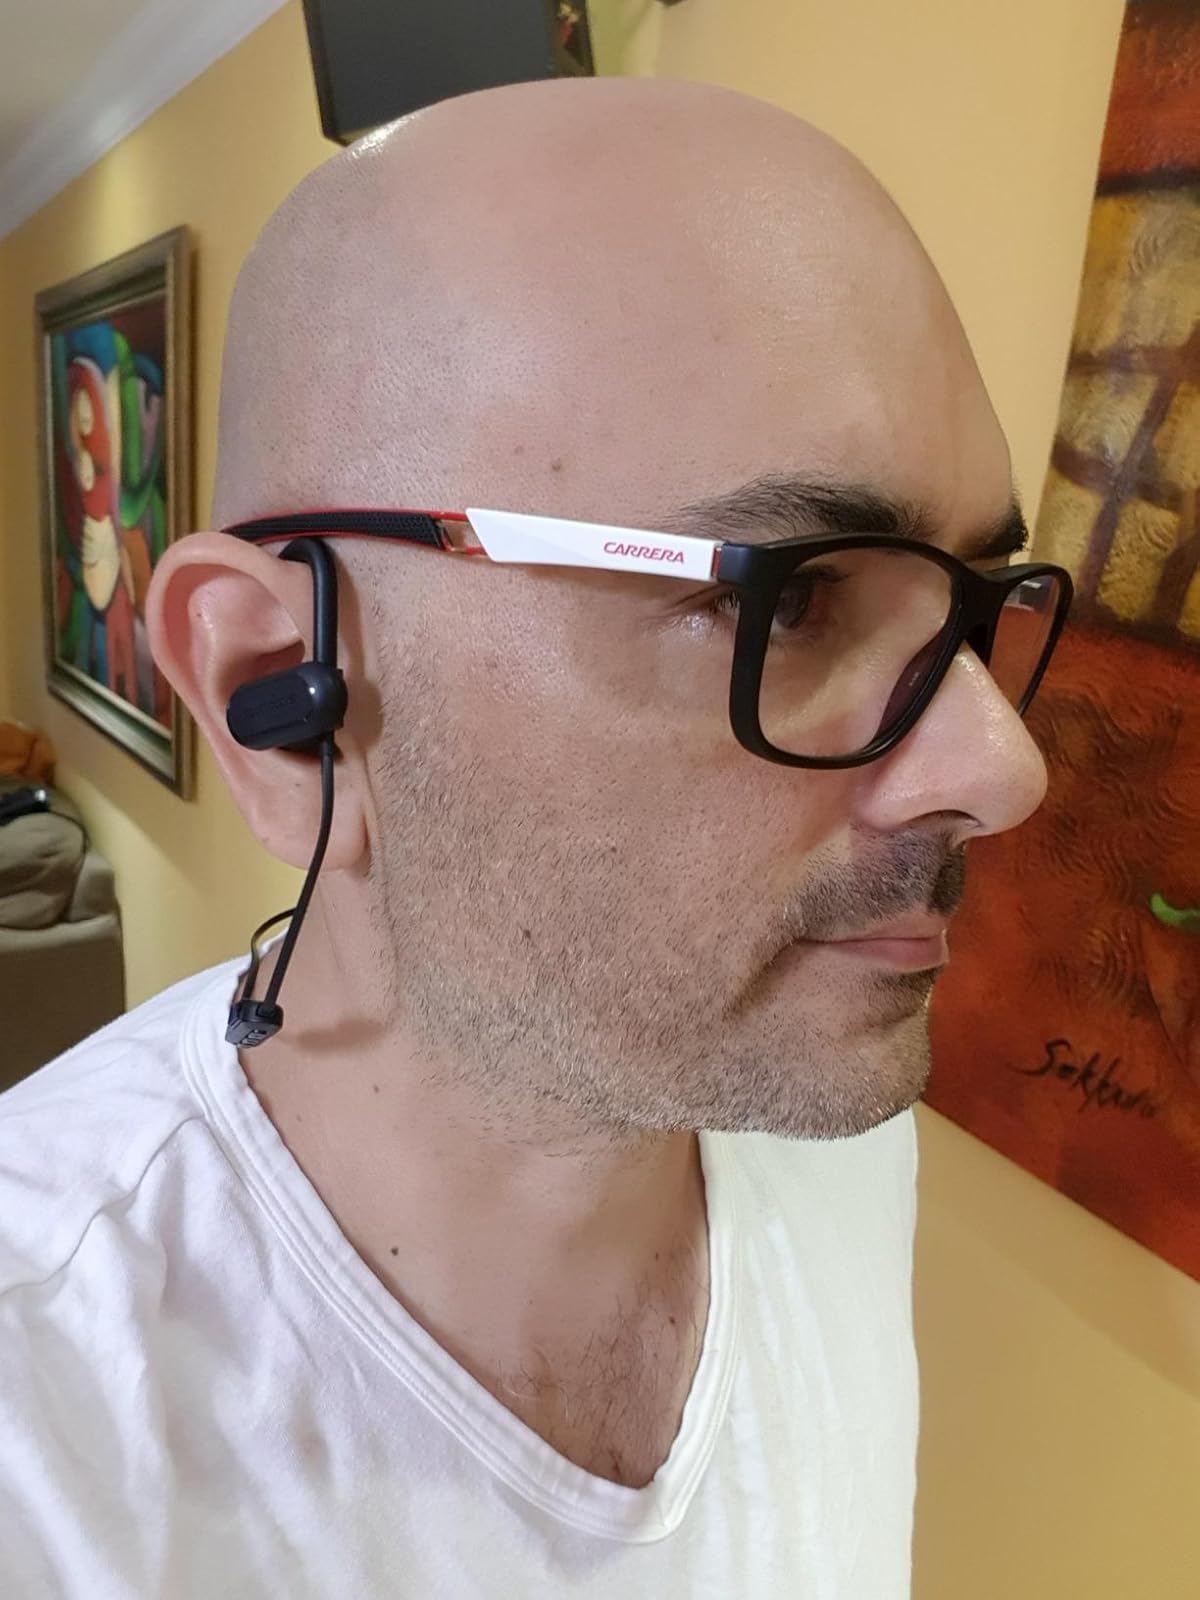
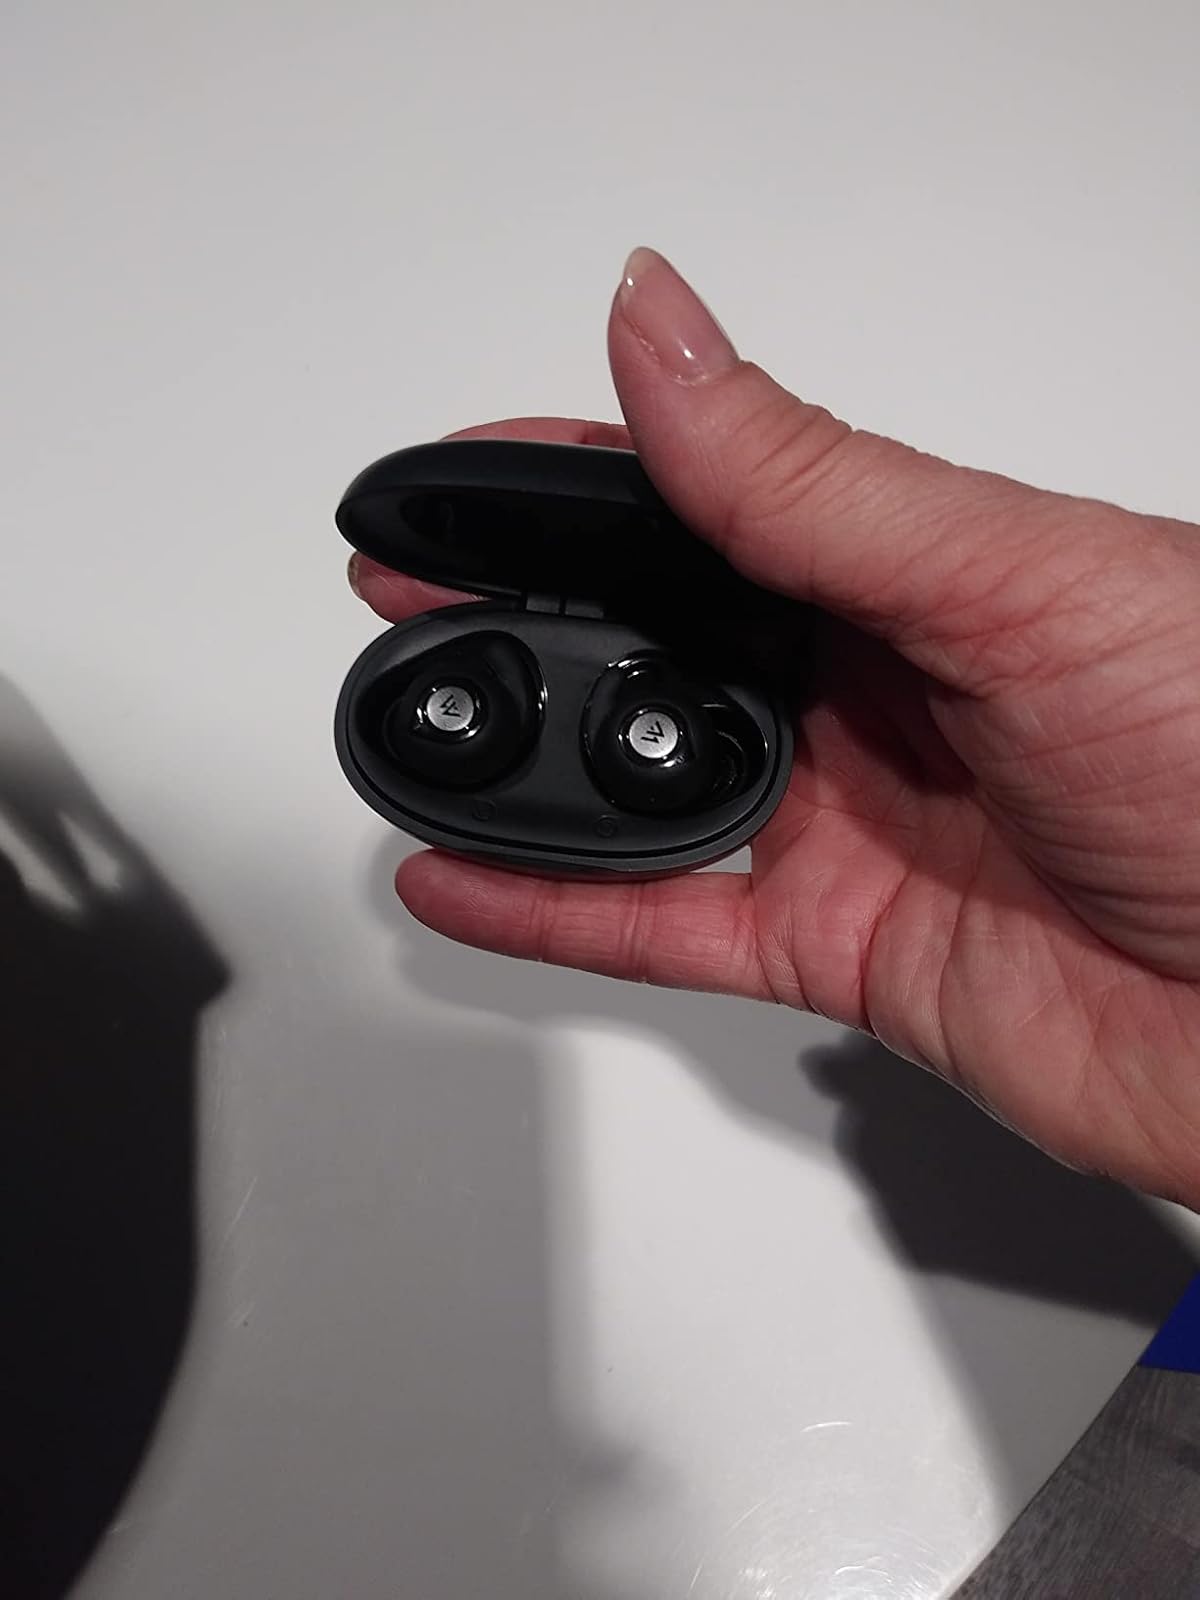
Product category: earbuds
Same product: no